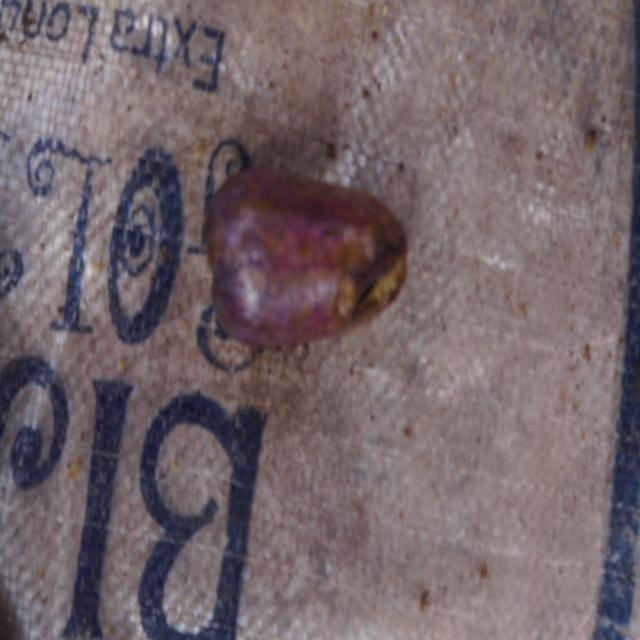
Plum grade: bruised